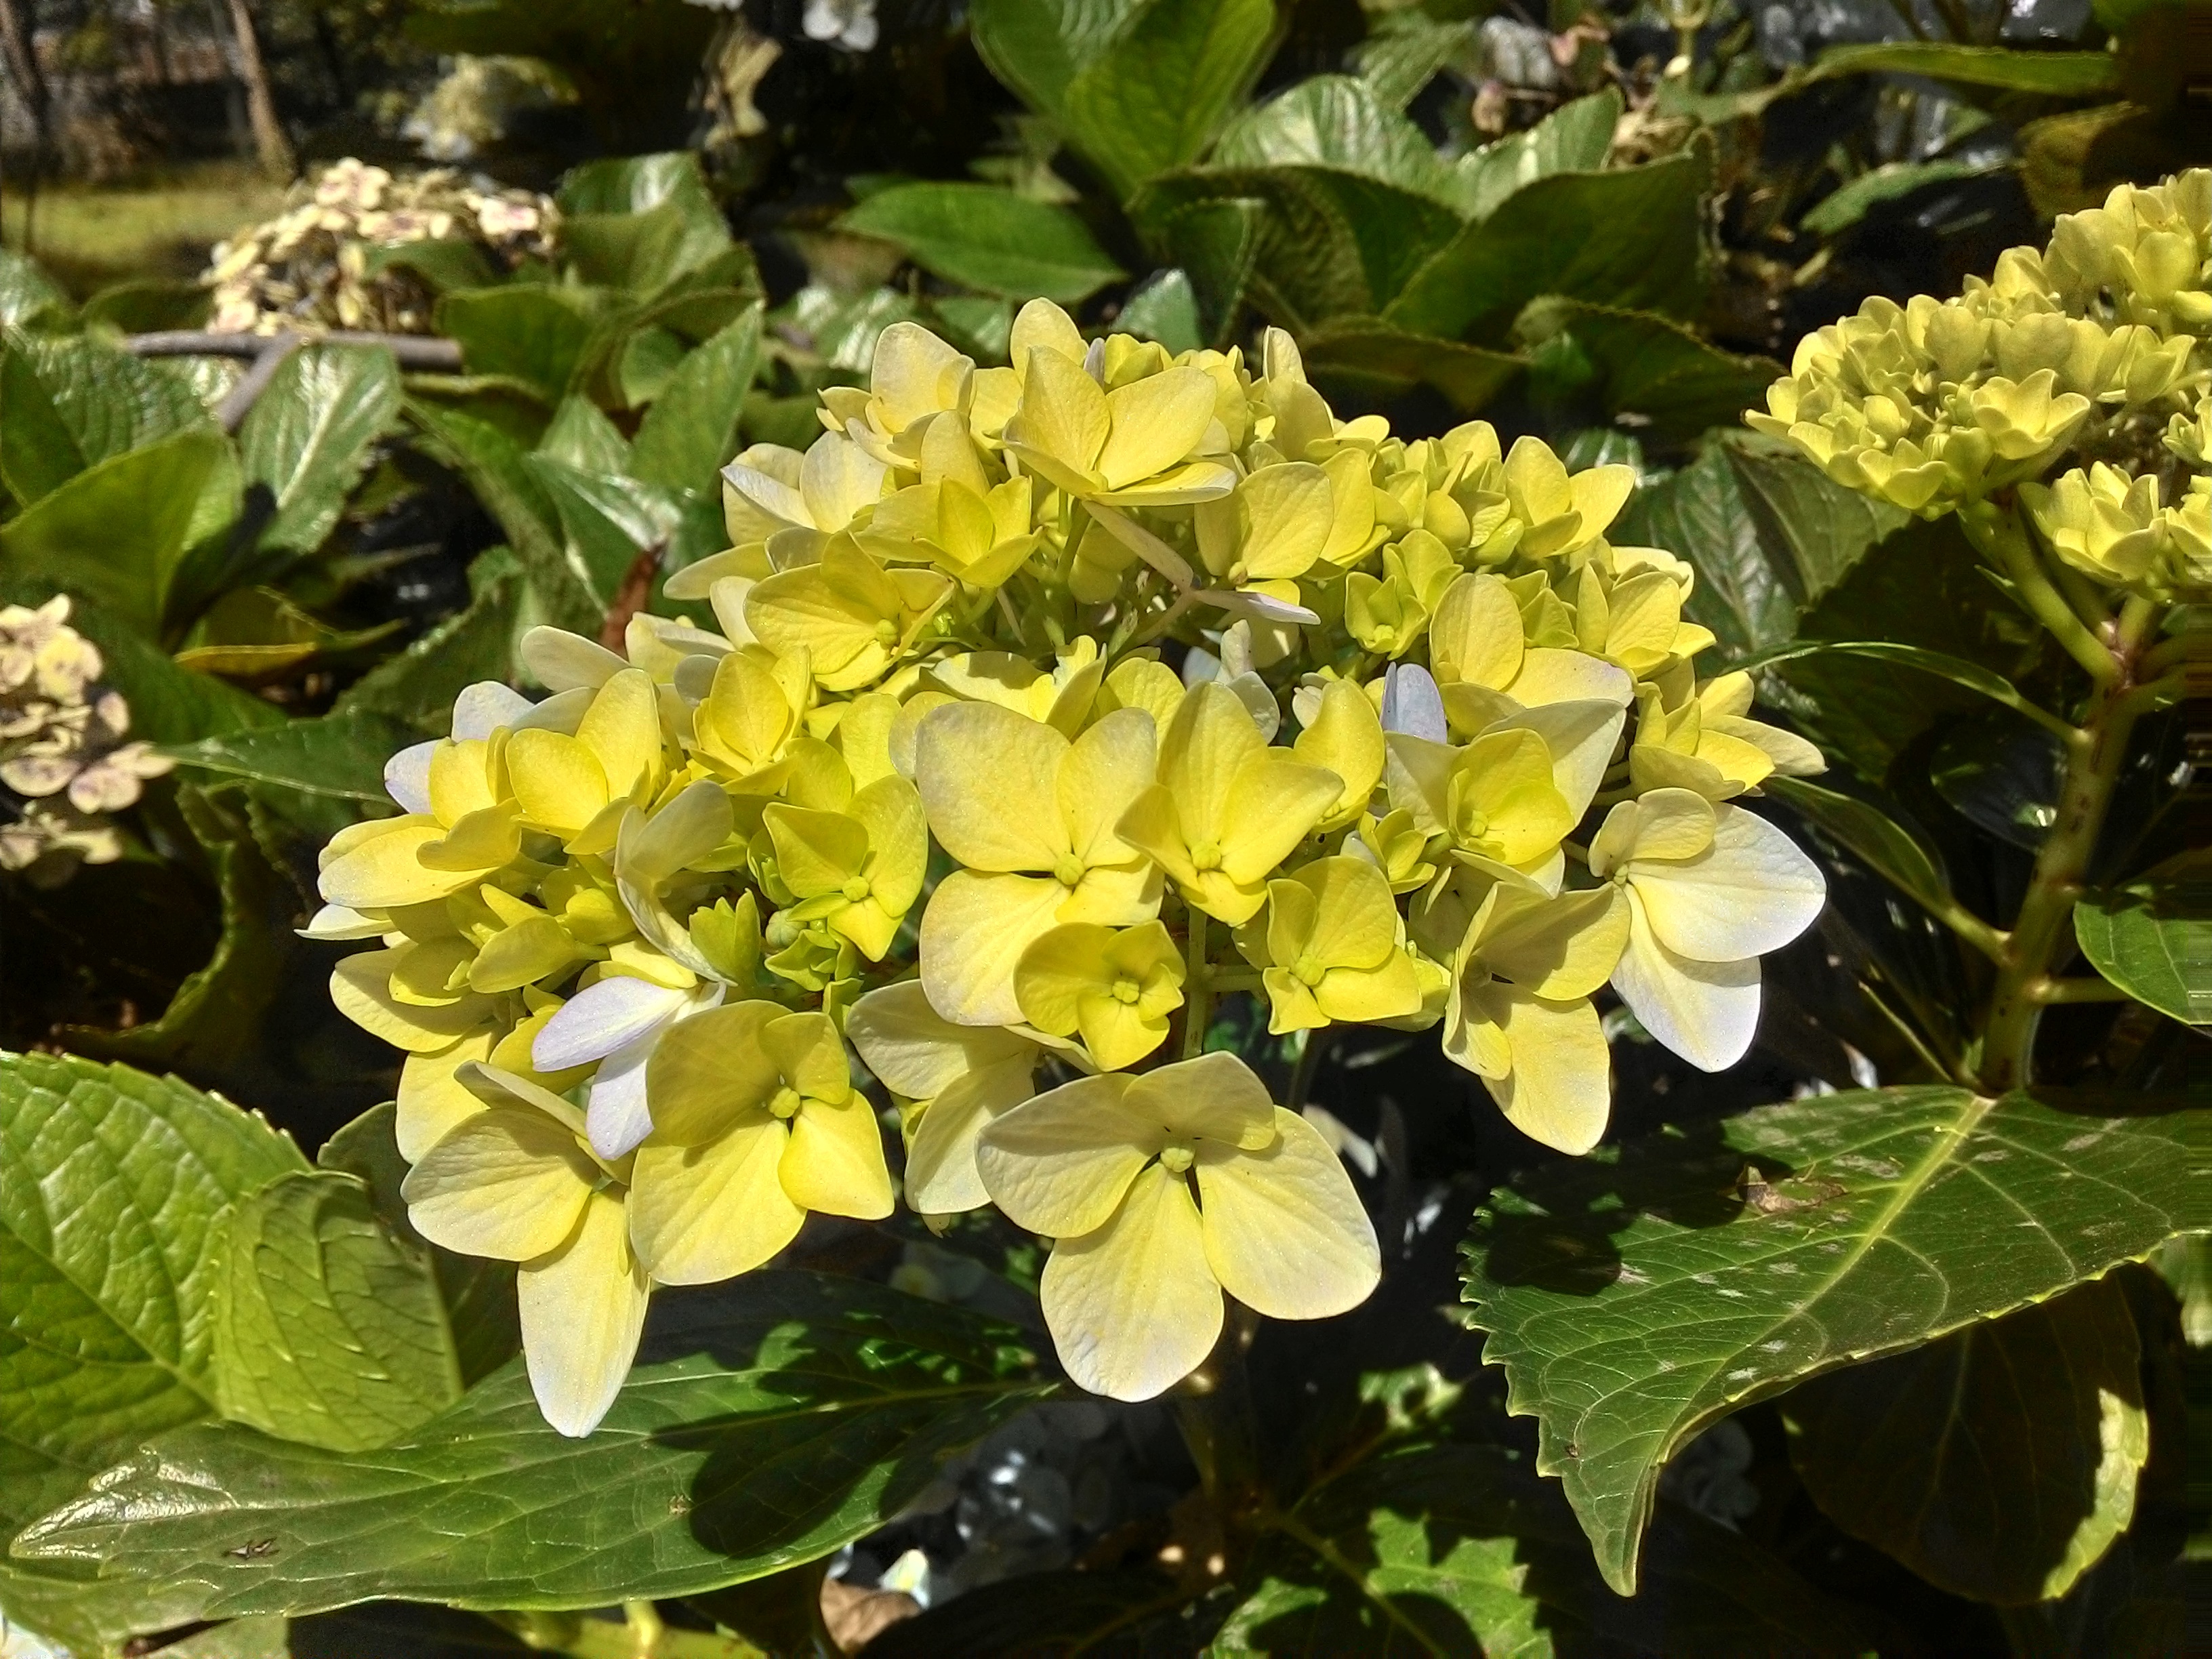
nature, blossom, plant, white, flower, petal, bloom, summer, floral, bouquet, decoration, orange, pattern, spring, green, produce, tropical, color, macro, natural, fresh, botany, colorful, yellow, garden, flora, hydrangea, season, wildflower, spa, shrub, bright, delicate, vibrant, bud, marigold, flowering plant, hydrangeaceae, cornales, annual plant, land plant